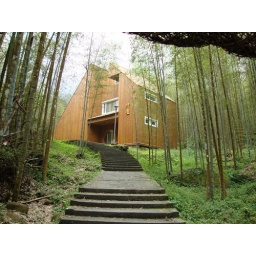
bamboo house in the bamboo forest